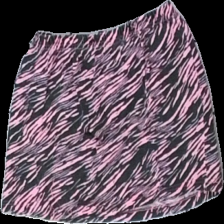
View: front
Type: Skirt
Category: Children
Brand: Not in the list
Brand text on label: Mix
Colors: Pink, Black
Material: 95% bomull 5 % elastan
Pattern: Other
Cut: Tight
Size: 128
Season: All
Damage: lösa trådar
Damage location: bottom center
Damage 2: luddigt och nopprigt
Damage 2 location: middle center
Damage 3: luddigt och nopprigt
Damage 3 location: middle center
Price range: <50
Recommended usage: Export
Description: kort kjol med mönster